Akita Station

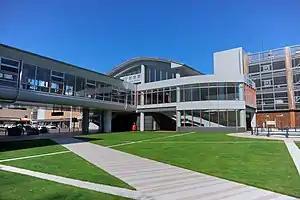
Akita Station in August 2020

is a junction railway station in the city of Akita, Akita Prefecture, Japan, operated by East Japan Railway Company (JR East).